Kid Canaveral

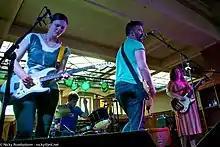
Kid Canaveral in 2013

Kid Canaveral was a Scottish alternative pop band that formed in St Andrews in Fife, Scotland, but are now based in Edinburgh, Scotland. Since 2007 the band have released a number of well received singles, an E.P. and an album on their own label, Straight to Video Records, and in 2011 they signed with Scottish independent label Fence Records. The band left Fence Records to join Johnny Lynch on his new label Lost Map Records in August 2013. The band have received praise for their pop hooks and melodies, and their energetic and engaging live performances. Their second record "Now That You Are a Dancer" was nominated for the 2014 Scottish Album of the Year Award. The group released their third record "Faulty Inner Dialogue", via Lost Map Records, on 29 July 2016.